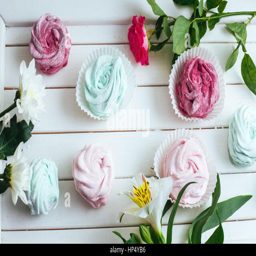
marshmallows and beautiful flowers on a white background wo